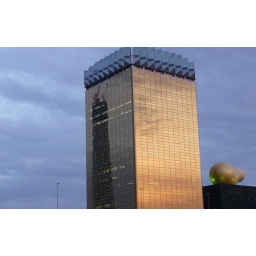
The new Tokyo tower caught against the Fuji building. In the background Phillipe Starks Asashi building